Joseph Autran

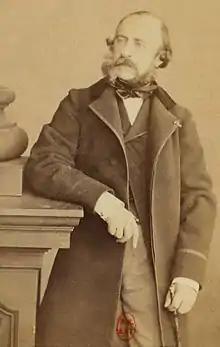
circa 1860s

Autran was born in Marseille. In 1832 he addressed an ode to Alphonse de Lamartine, who was then at Marseille on his way to the East. Lamartine persuaded the young man's father to allow him to follow his poetic instinct, and Autran became Lamartine's faithful disciple from then on.